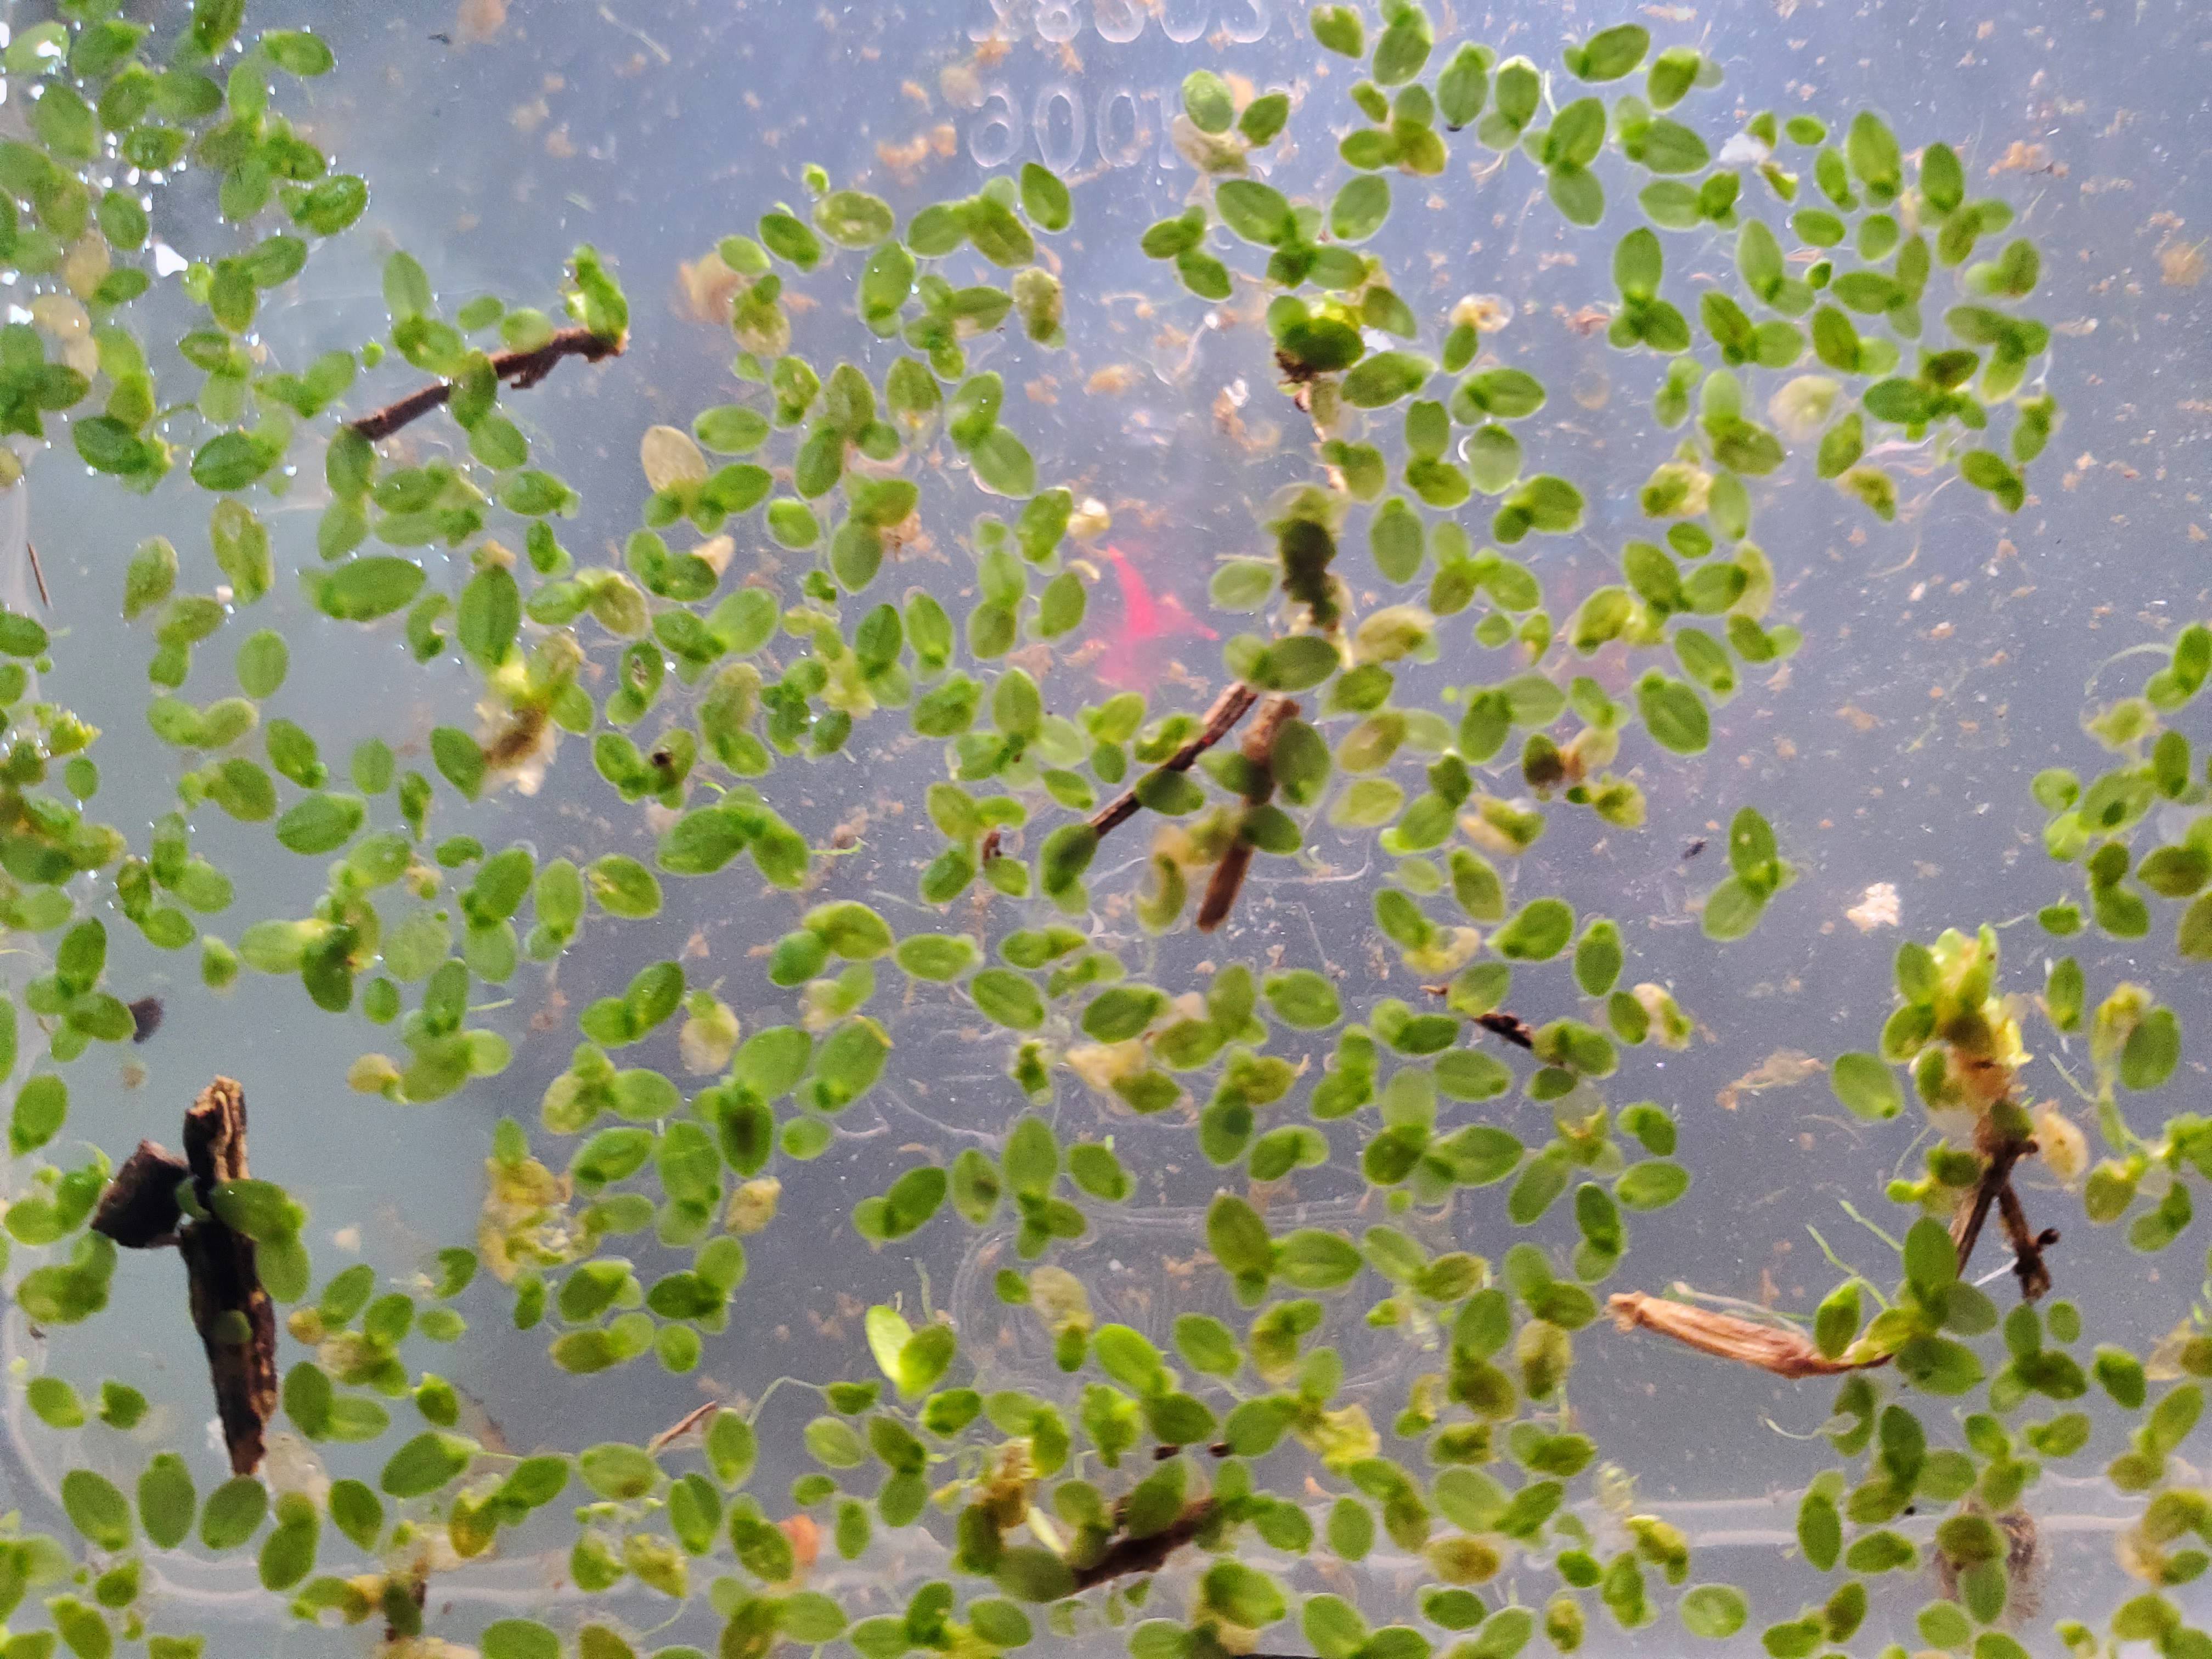
Species: Common Duckweeds (Lemna minor)